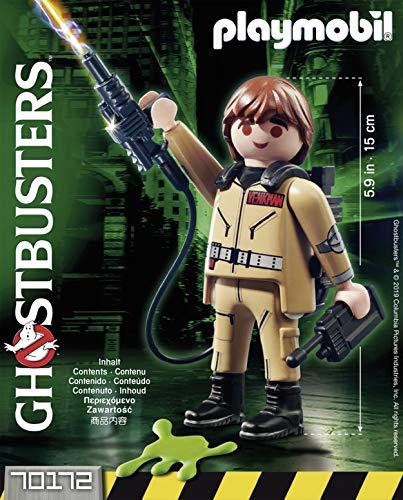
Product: PLAYMOBIL Ghostbusters Collector's Edition P. Venkman
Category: Toys & Games | Building Toys | Building Sets
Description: Time for exciting paranormal adventures with Ghostbusters collector's edition P. Venkman.
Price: $4.71
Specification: ProductDimensions:6.7x8.3x4.7inches|ItemWeight:5.8ounces|ShippingWeight:9ounces(Viewshippingratesandpolicies)|ASIN:B07JMCBHXH|Itemmodelnumber:70172|Manufacturerrecommendedage:6-15years